Pub chain

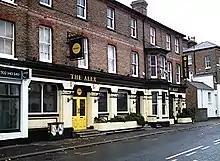
The Alex in Southend-on-Sea is an example of a chain pub - in this case a "Stonegate Pub company" managed pub targeted at university students.

A pub chain is a group of pubs or bars operating under a unified brand image. Pubs within a chain are tied houses and can, generally, only sell products which the chain owner sanctions. Pubs in a chain normally display their chain branding prominently and may also feature shared aspects, such as menus and staff uniforms.